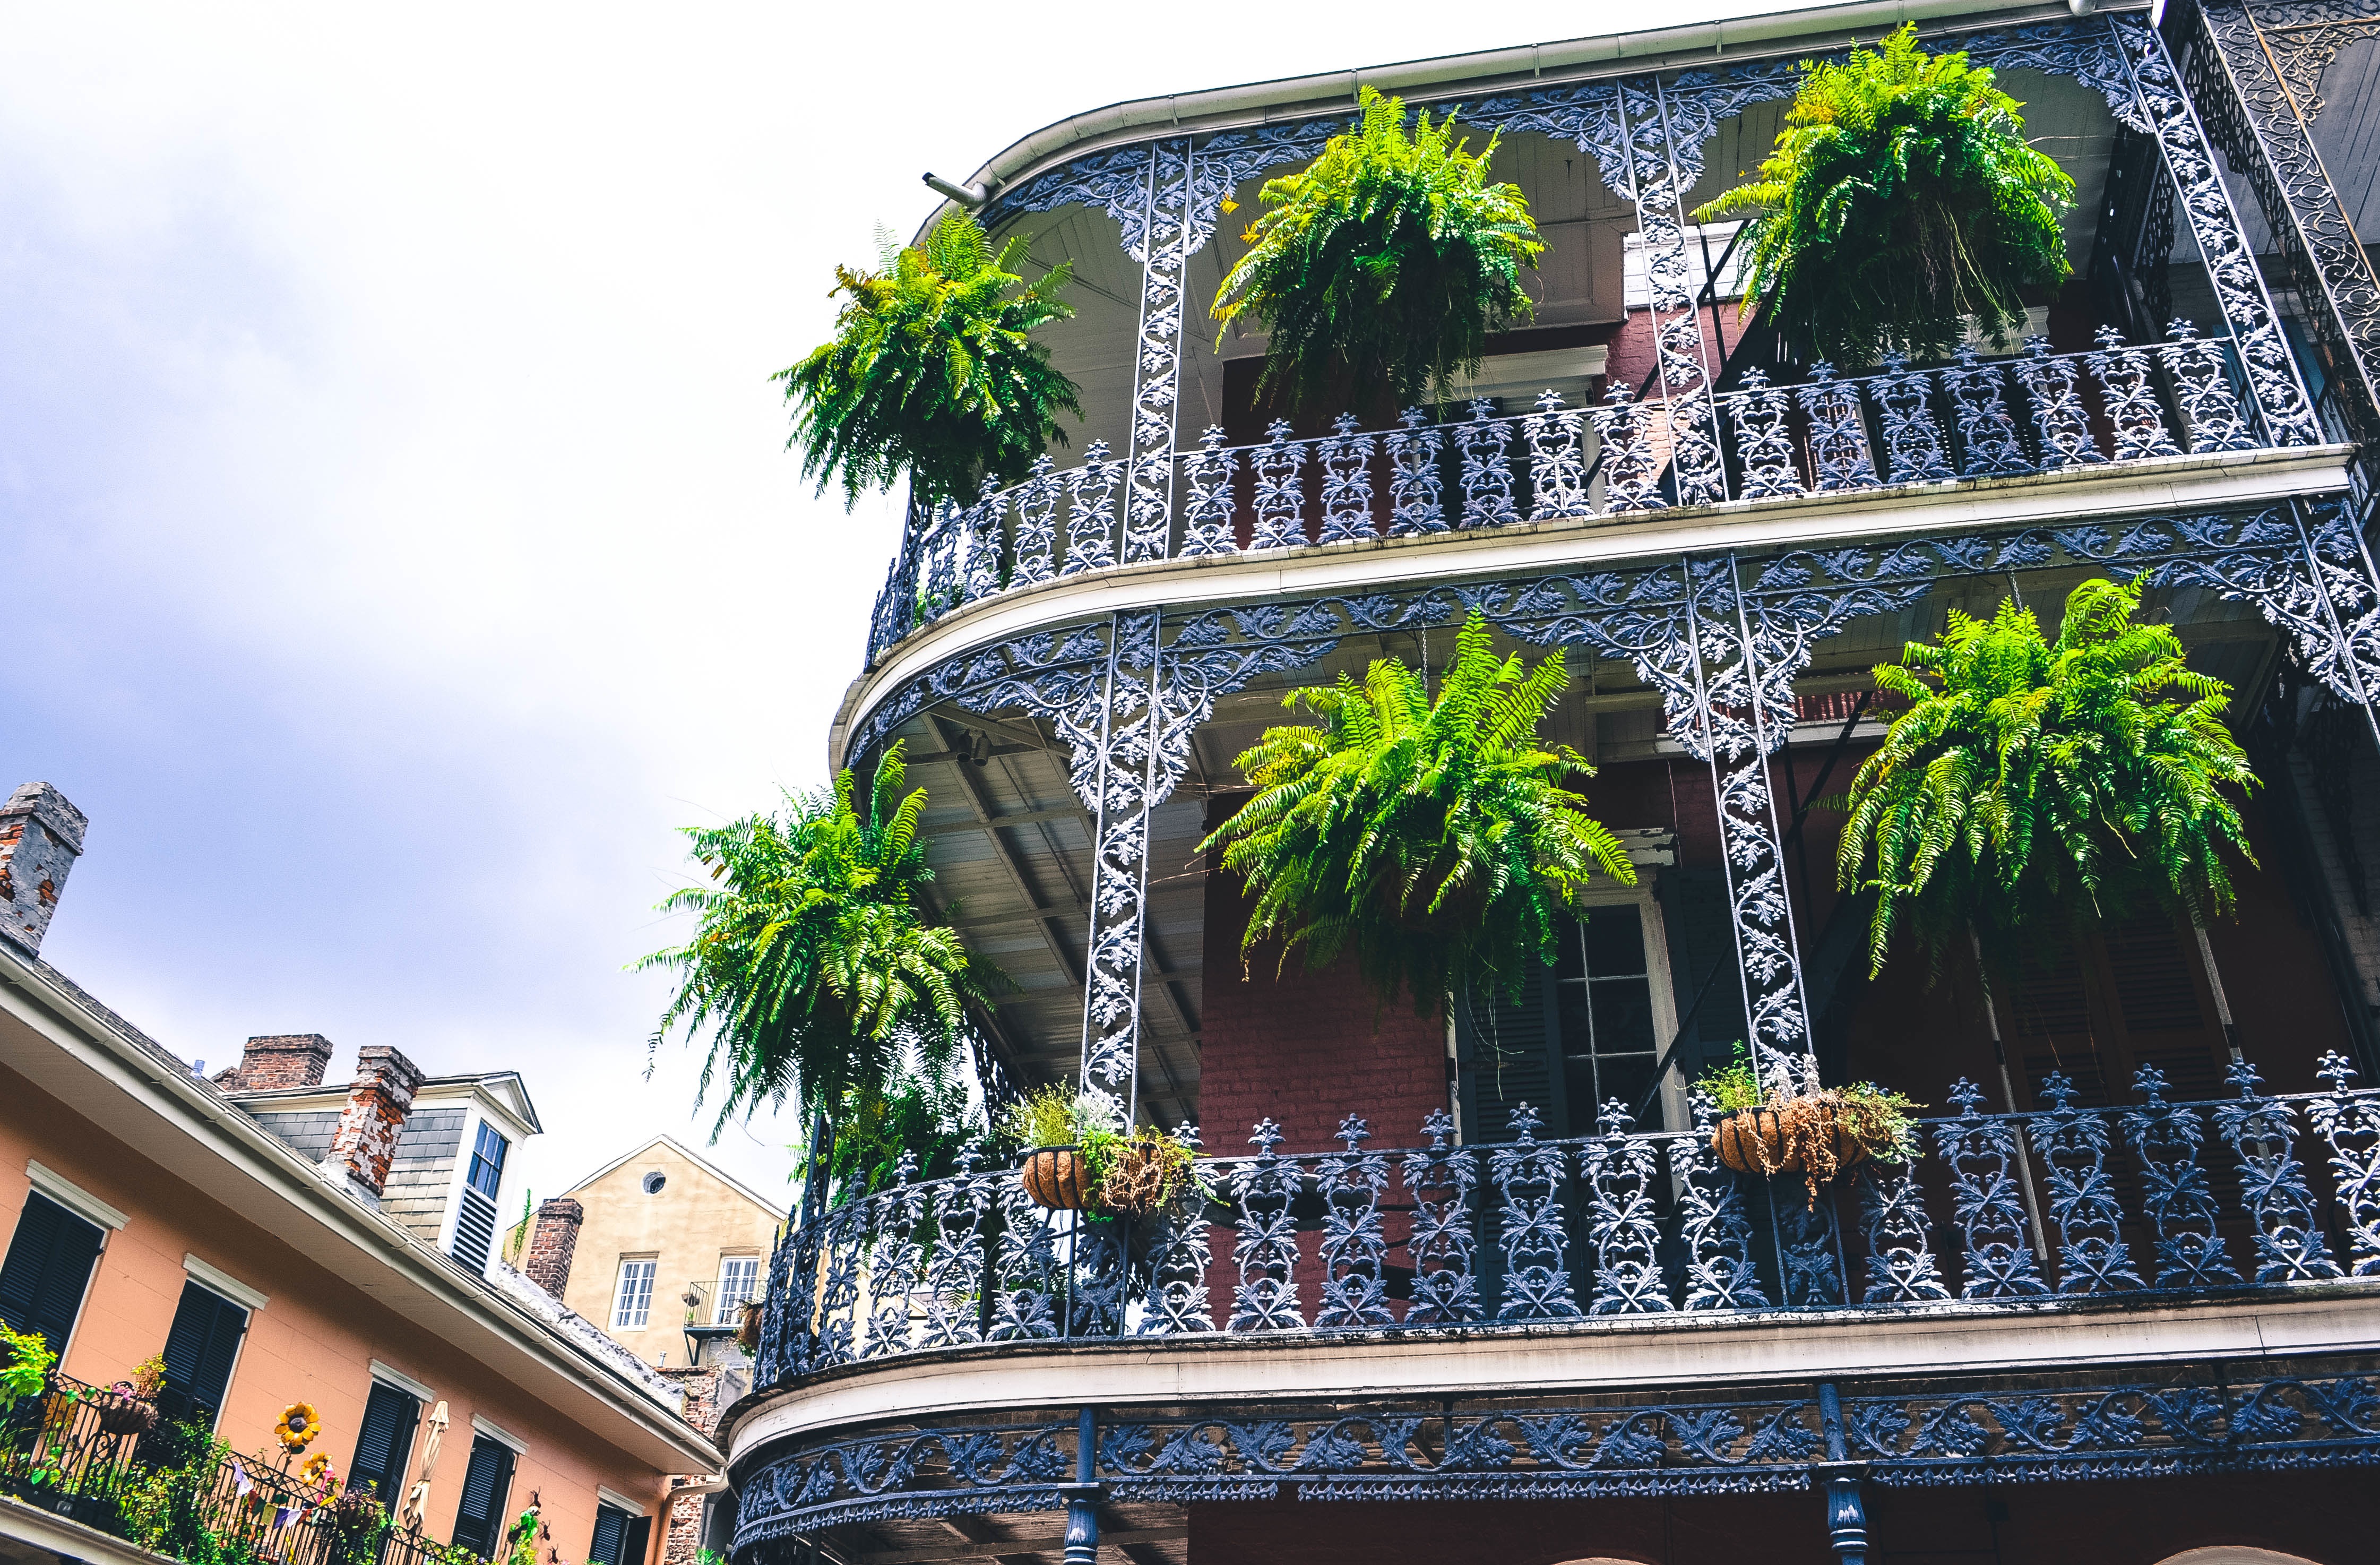
architecture, cityscape, downtown, vacation, amusement park, plaza, landmark, facade, tourism, town square, urban area